Sarawak Corridor of Renewable Energy

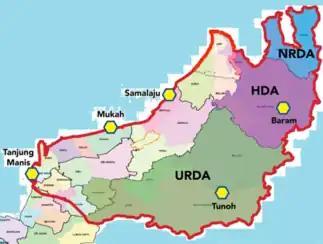
Source: <a href="http%3A//www.recoda.com.my/score-areas/">RECODA

In order to expand the SCORE initiative into rural Sarawak, three agencies under RECODA were established. This initiative expanded the SCORE development area from initial 70,000 km to 100,000 km, which is about two-thirds of Sarawak area.